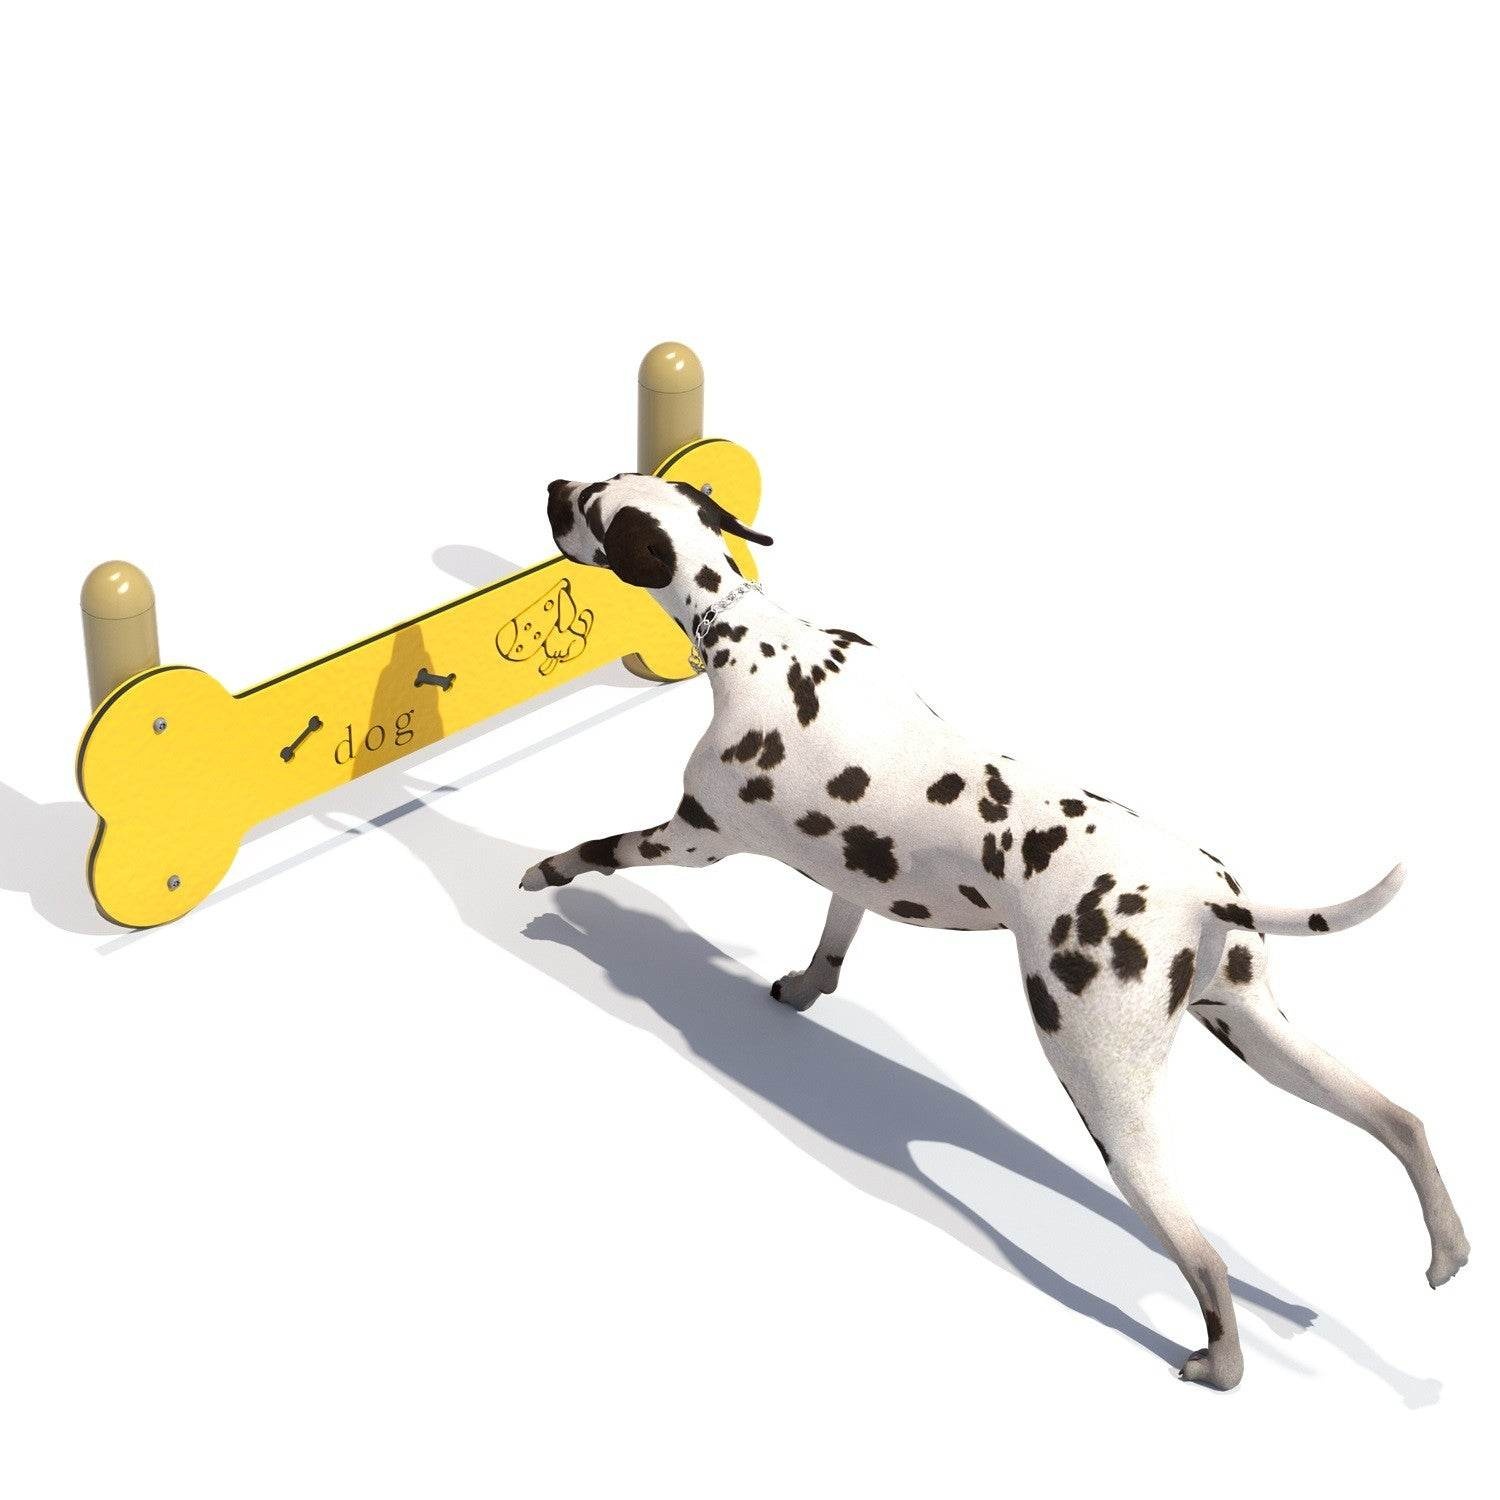
Valla de Salto Canino
Brand: PlayPlaza
A todos los "dog lovers" Les presentamos nuestro nuevo circuito canino de llamativo color amarillo y entretenido diseño temático. Ya sea para adiestrar, ejercitar o entretener, nuestros equipos son perfecto para centros de adiestramiento canino, o para áreas recreativas para mascotas en plazas o parques. Con ellos, los perros mejoran su agilidad, coordinación, equilibrio y obediencia mientras se divierten saltando, corriendo y jugando. El correr, saltar y trepar, los mantiene activos, saludables y en forma. Al mismo tiempo aprenden comandos y a obedecer órdenes, lo que mejora su atención y concentración, obediencia y vínculo con su amo. Ideal para perros de todas las razas, tamaños y edades. Les permite disfrutar de un desafío saludable y entretenido, mientras sus dueños disfrutan viendo como sus peludos ganan confianza y habilidades en un espacio donde el ejercicio y la diversión se encuentran en un solo lugar. Función: Las "vallas de salto" permiten un tipo de ejercicio que es muy común en deportes de agilidad canina y ofrece una gran variedad de beneficios. Con los saltos el perro debe coordinar sus movimientos de manera precisa. Este ejercicio mejora la agilidad y coordinación motora. Es una excelente forma de fortalecer los músculos no solo de sus patas sino también de abdomen y espalda, lo que crea mayor resistencia y fuerza en general, manteniendo a los perros en forma y saludables. Aumenta su resistencia y energía, mejora su salud cardiovascular, su confianza, su coordinación espacial y su flexibilidad. Esta "valla de salto canino" está pensada para razas de perros medianos o grandes, o al menos que su condición natural les permita saltar una altura de 60 cm. Especificaciones: La barra horizontal de salto del " Salto Alto Canino" es de plástico rotomoldeado LLDPE. Los postes donde se sostiene el salto, son de acero galvanizado de 114 mm de diámetro que cuentan con recubrimiento en polvo donde la materia prima es de poliéster puro, con un espesor de 50-70 micras, utilizando la prueba de adhesión según lo estipulado en la norma ASTM-D-3359. Todos los extremos de la tubería se han cerrado con tapas de GI/PVC para seguridad del usuario contra atrapamientos. Las abrazaderas son de aleación de aluminio. Las tuercas y pernos son de acero galvanizado. Certificación internacional: ISO9001; ISO14000; ISO18001; GS-TUV; EN- 71 Raza Recomendada: Todas Cantidad: 1 perro. Dimensiones del Producto: 120 cm Largo x 15 cm Ancho x 60 cm Alto Área de Seguridad: 220 cm Largo x 215 cm Ancho
Category: Animals & Pet Supplies > Pet Supplies > Pet Agility Equipment > Jump Bars